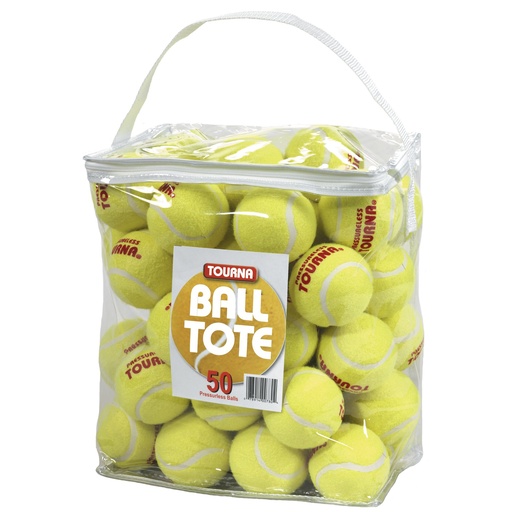
Tourna Tennis Ball Tote (50 Balls)
Brand: Tourna
Category: Sporting Goods > Athletics > Tennis > Tennis Balls